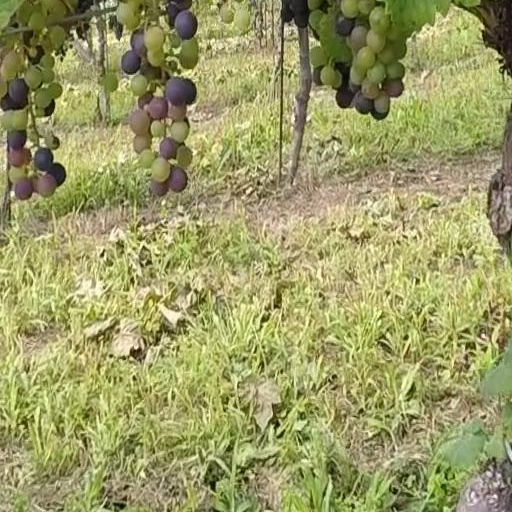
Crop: grape